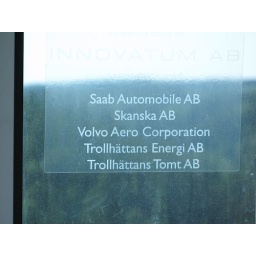
cable car over the river